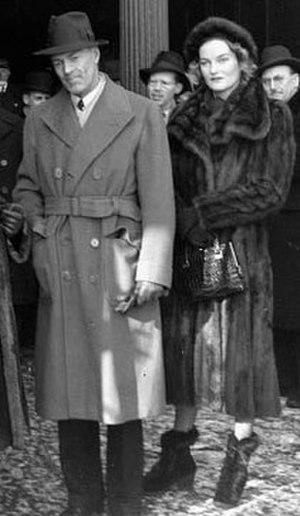
Doris Duke, née le 22 novembre 1912 à New York et morte le 28 octobre 1993 à Beverly Hills, est une socialite et philanthrope américaine, journaliste, collectionneuse d’œuvres d’art et créatrice de jardins.